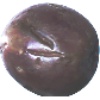
Label: passion_fruit